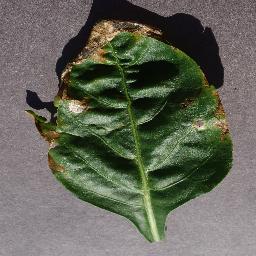
Label: Pepper,_bell___Bacterial_spot